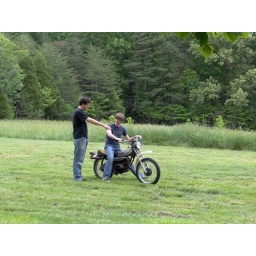
jason, the teacher of bikes. i did a darkwing duck off that bike back in the day.